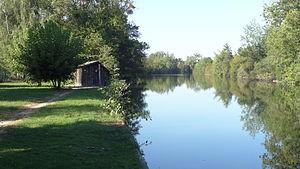
Le Loir à Saint-Hilaire-la-Gravelle derrière la mairie
Saint-Hilaire-la-Gravelle est une commune française située dans le département de Loir-et-Cher en région Centre-Val de Loire. Elle appartenait au canton de Morée, et depuis la réforme territoriale, elle a rejoint le canton du Perche.